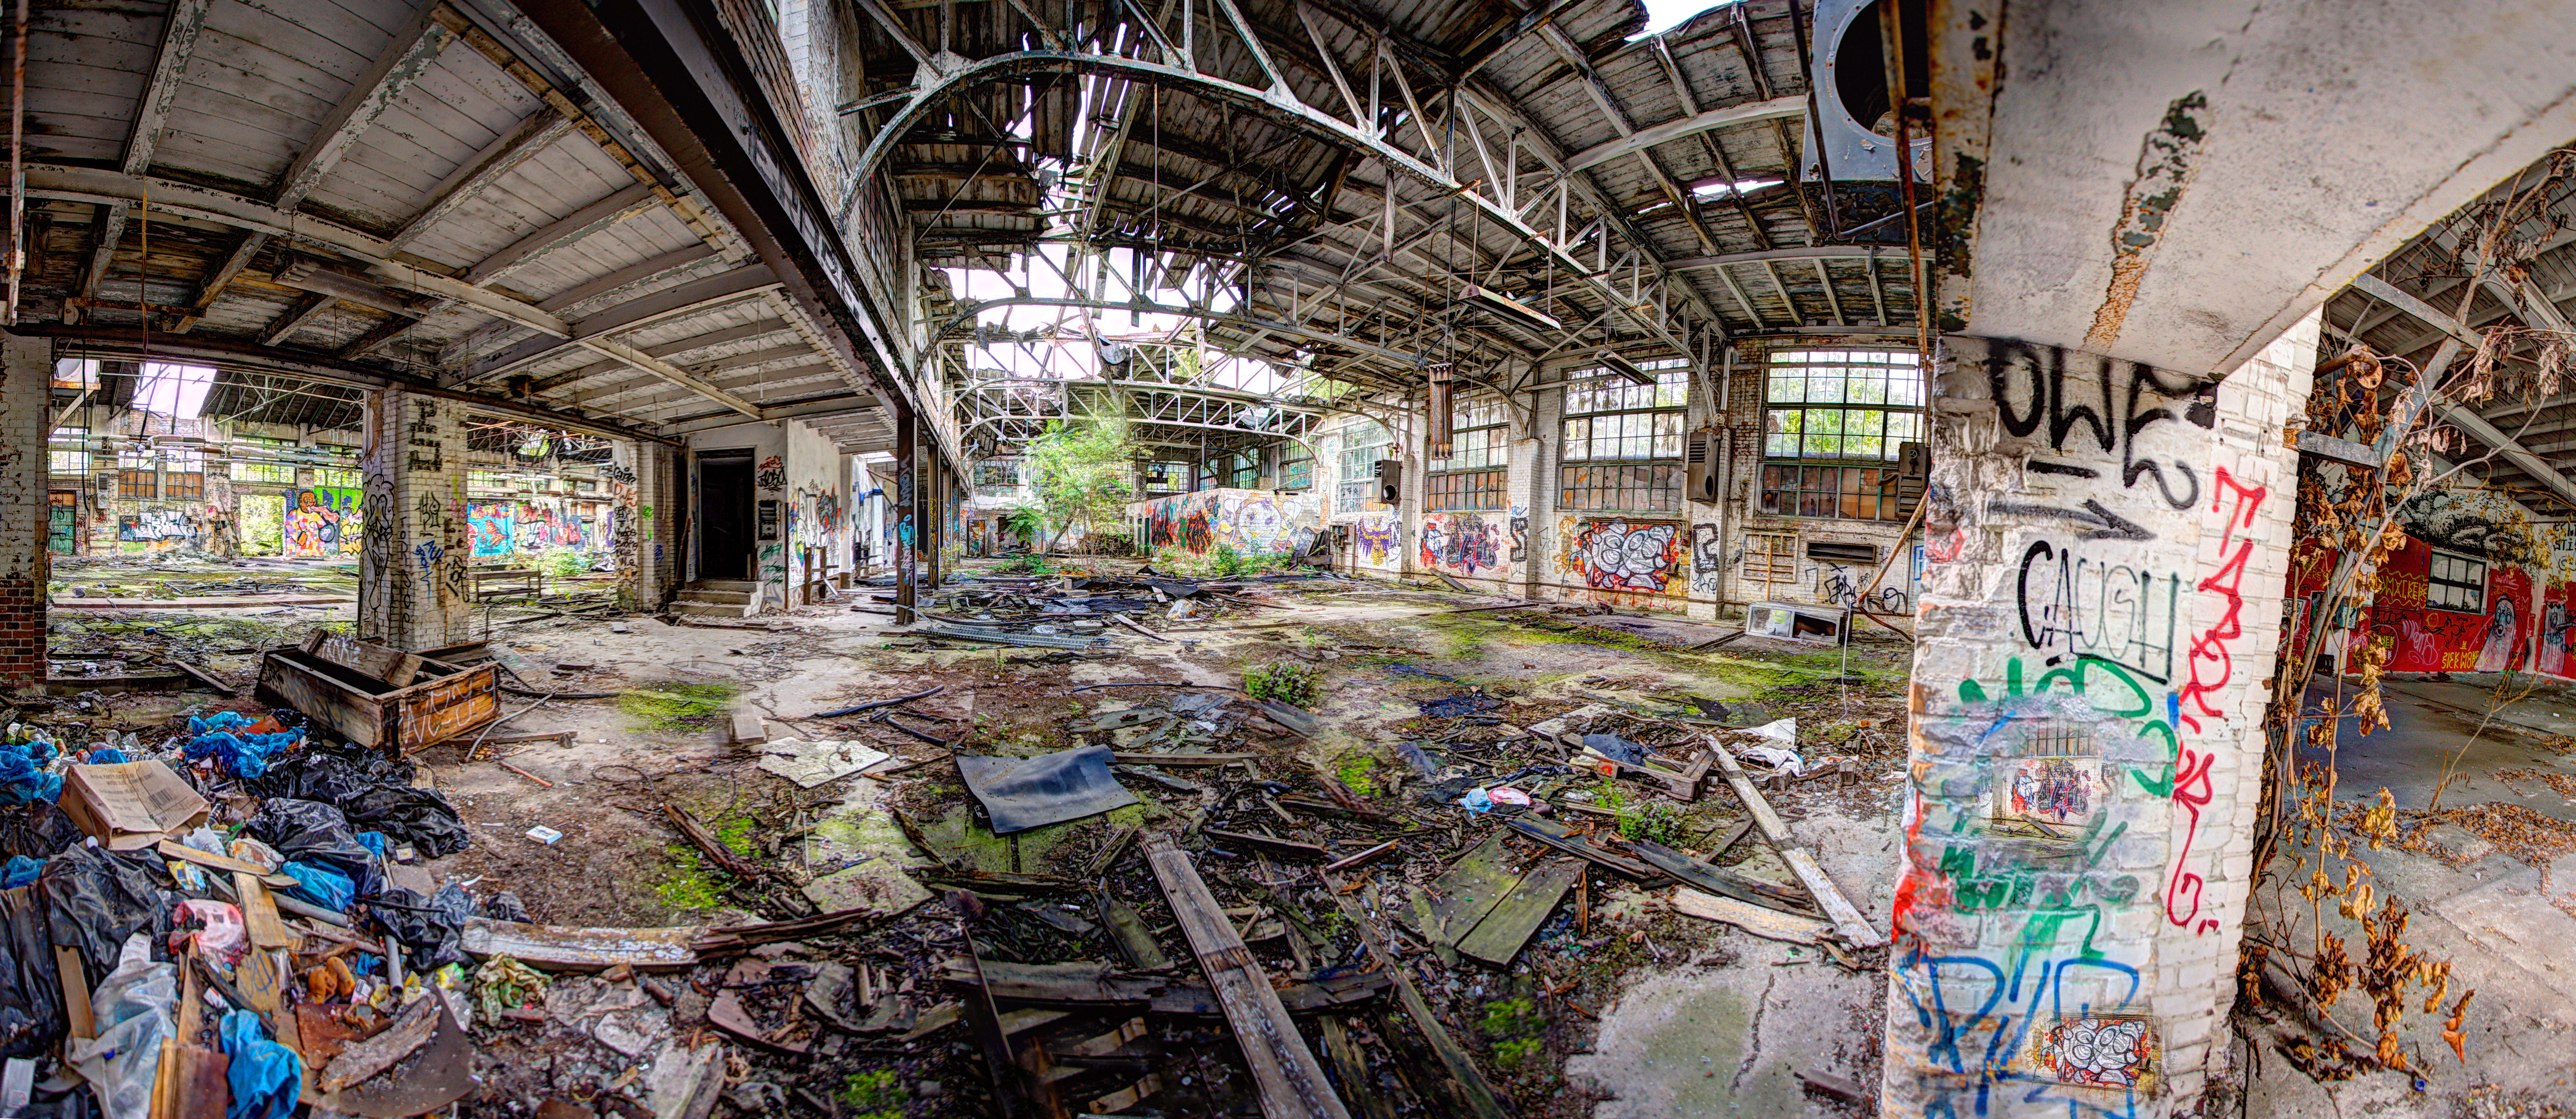
street, city, panorama, bazaar, market, free, hdr, art, cool image, place, use, infrastructure, copyrightfree, cc, lost, streetart, germany, deutschland, berlin, lostplace, commercial, for, photomerge, untergrund, merge, bilder, lizenzfreie, berlinstreetart, i, slum, geb ude, urban area, ruinen, berln, berlinsecrets, verlohrene, human settlement